Duck tour

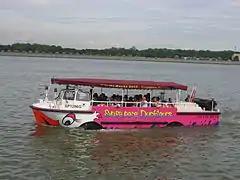
A Singapore "tour-duck" in water

The Seafair Pirates in Seattle use a DUKW "Moby Duck" modified to look like a Spanish Galleon as their primary means of amphibious transport.